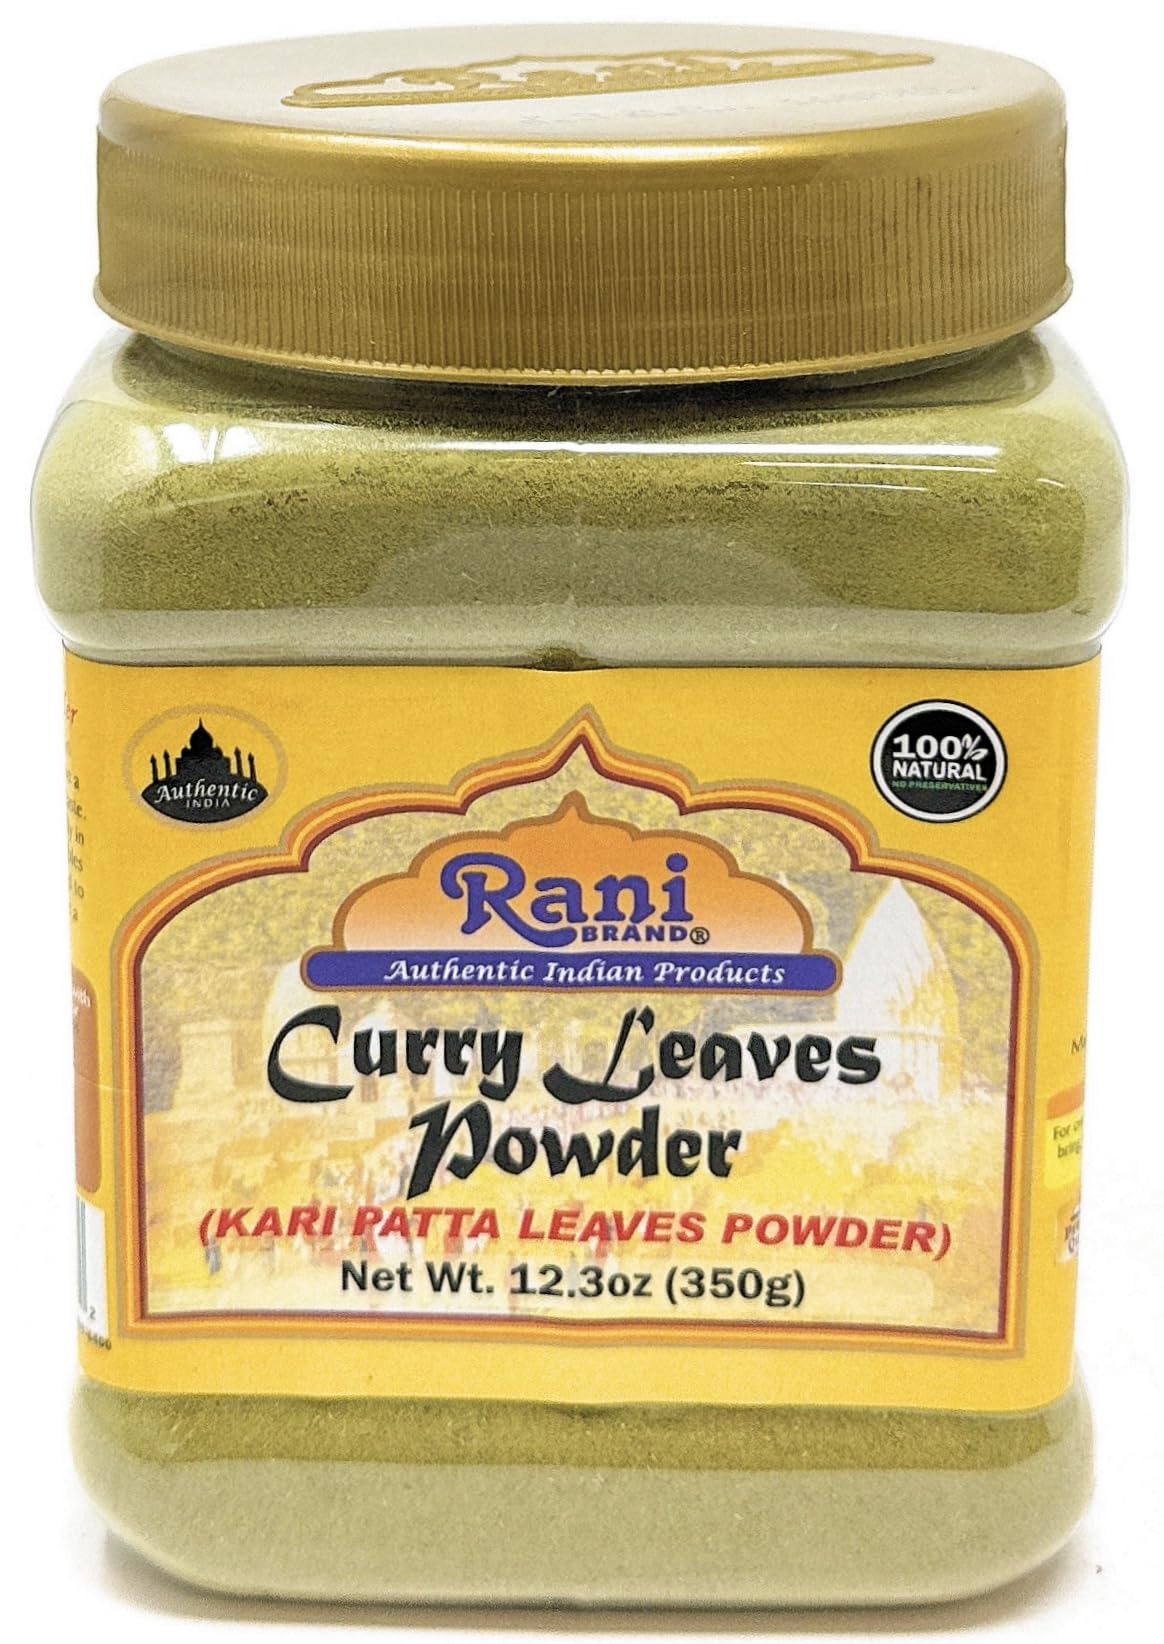
Item Name: Rani Curry Leaves Powder (Kari Neem Patha) Indian Spice 12.3oz (350g) PET Jar ~ All Natural | Vegan | Gluten Friendly | NON-GMO | Indian Origin
Bullet Point 1: You'll LOVE our Curry Leaves Powder by Rani Brand--Here's Why:
Bullet Point 2: 🌱100% Natural, Vegan, No preservatives or "fillers", curry leaves are a Indian Food essential!
Bullet Point 3: 🌱Packed in a no barrier Plastic Jar, let us tell you how important that is when using Indian Spices!
Bullet Point 4: 🌱Rani is a USA based company selling spices for over 40 years, buy with confidence!
Bullet Point 5: 🌱Net Wt. 12.3oz (350g), Authentic Indian Product, Alternate Names: Nim, Neem Patha
Product Description: <b>Rani Curry Leaves Powder </b> <br> <p>Curry leaves are native to India and Sri Lanka. Highly aromatic, curry leaves have a unique aroma, with a slightly hot, bitter taste. In south India the leaves are used liberally in soup dishes like Sambar, curries, vegetables, and fish dishes. In Gujurat, they are used to top off snack foods like Dhokla and are a main ingredient in green curry paste.</p> <br> Curry Leaves Powder<br> Packaging: Plastic Bottle <br> Product Type: Powder
Value: 12.3
Unit: Ounce

Price: 15.49